Antarctic Sound

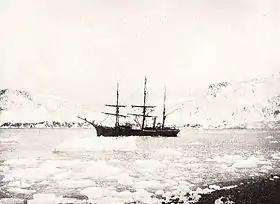
"Antarctic", the first vessel to navigate the sound

The Antarctic Sound was first navigated by the vessel "Antarctic" belonging to the Swedish Antarctic Expedition of 1902, captained by Otto Nordenskjöld. Frequently clogged by pack ice, particularly tabular icebergs broken from the Larsen Ice Shelf, it is deceptive and difficult to traverse, and in the year after its first navigation, the same vessel was trapped and crushed by the ice, the ship's crew spending the winter at Hope Bay. Another vessel trying to navigate the sound en route for Snow Hill Island in 1920, failed to get through and could not even reach Hope Bay, and "Operation Tabarin" in 1944 was beset by similar problems. Hope Bay was at one time the site of a British base, and there is now a permanently staffed Argentinian research station there called Esperanza Base.